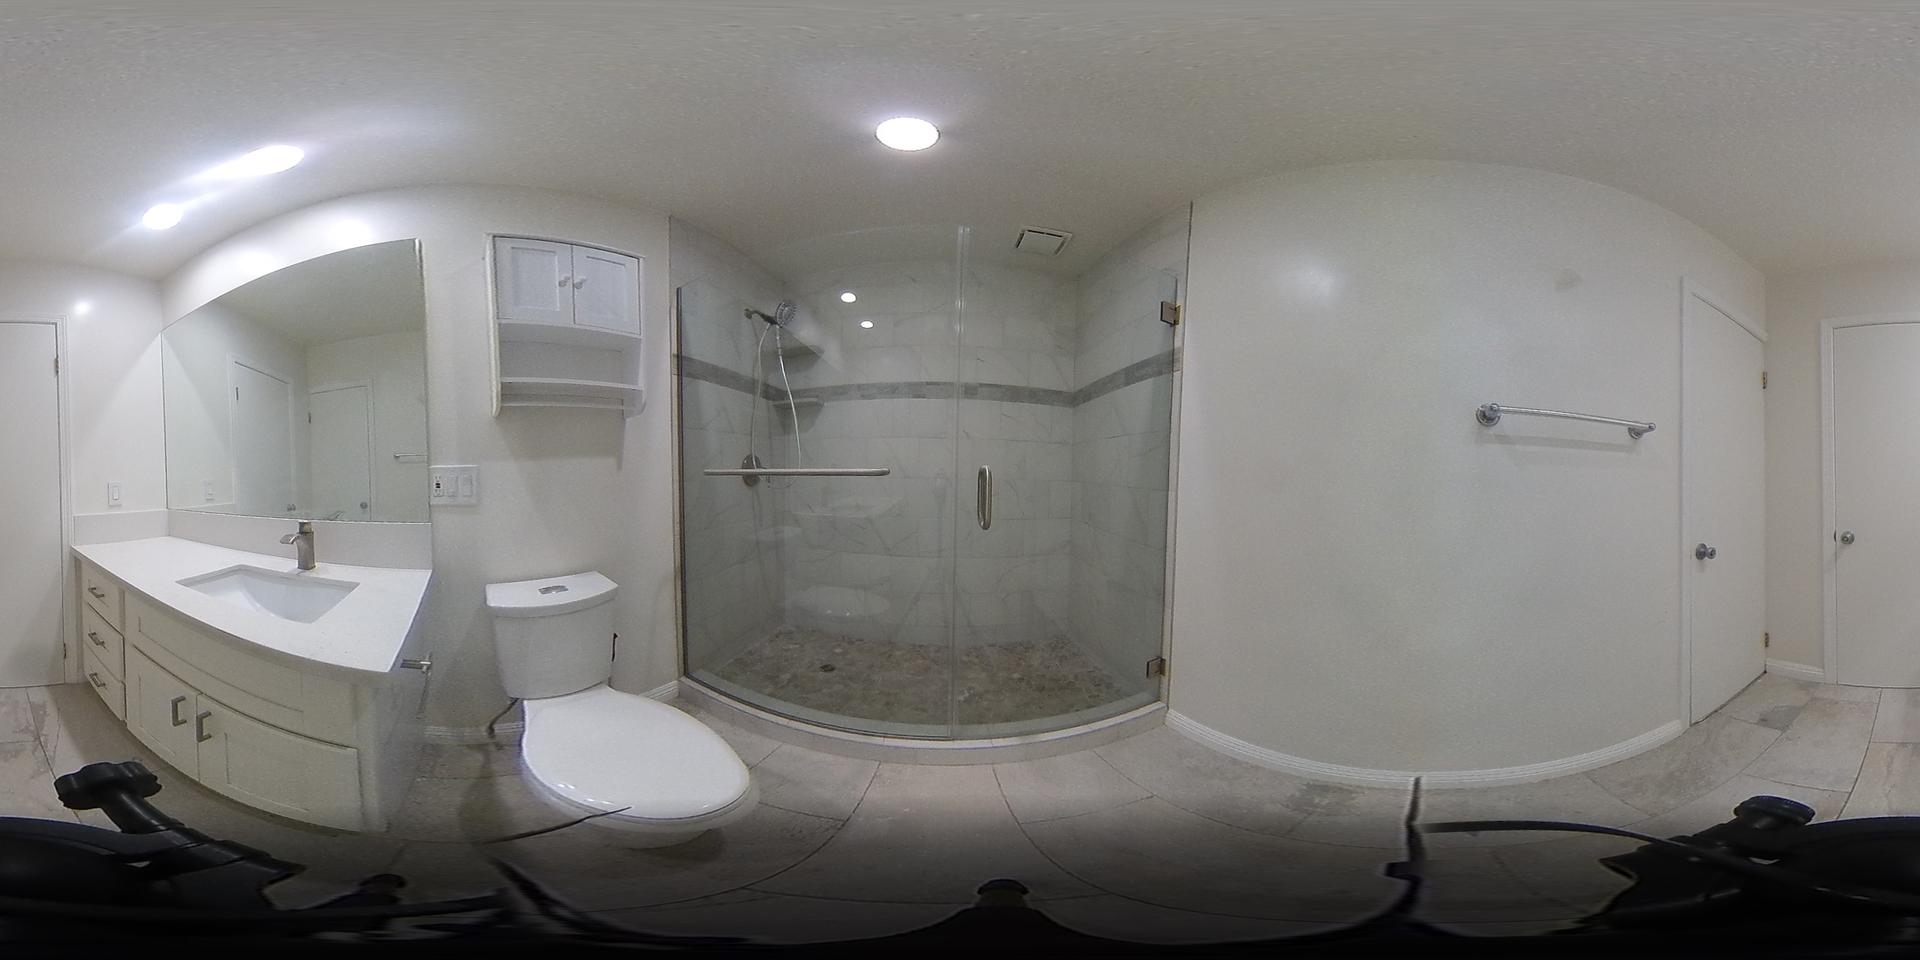
Referred object: the white wall cabinet above the toilet

Referred object: the curved glass shower enclosure

Referred object: the toilet next to the sink